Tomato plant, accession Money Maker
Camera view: horizontal (90 deg, fisheye); turntable rotation: 60 degrees
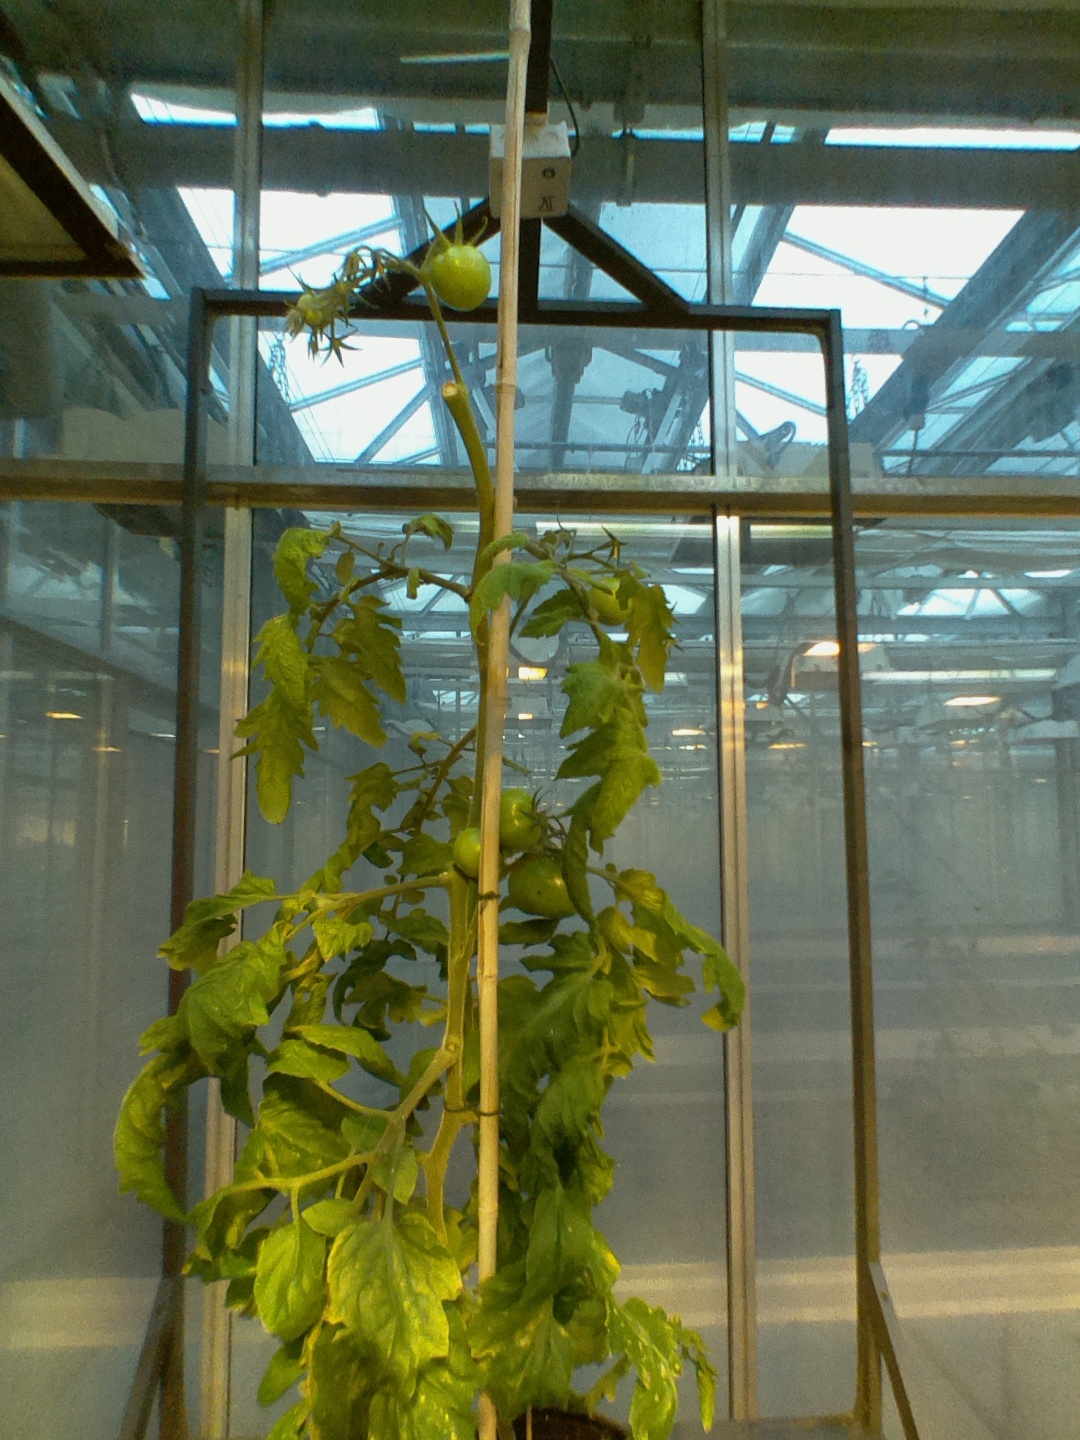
BBCH growth stage 79: 90% -100% of final fruit size